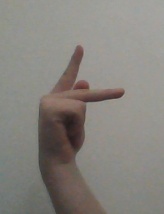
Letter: dha